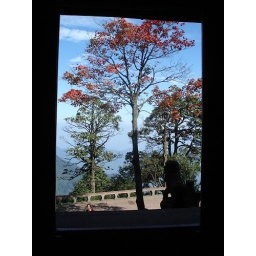
tree in the door of one of the temples up emi shan